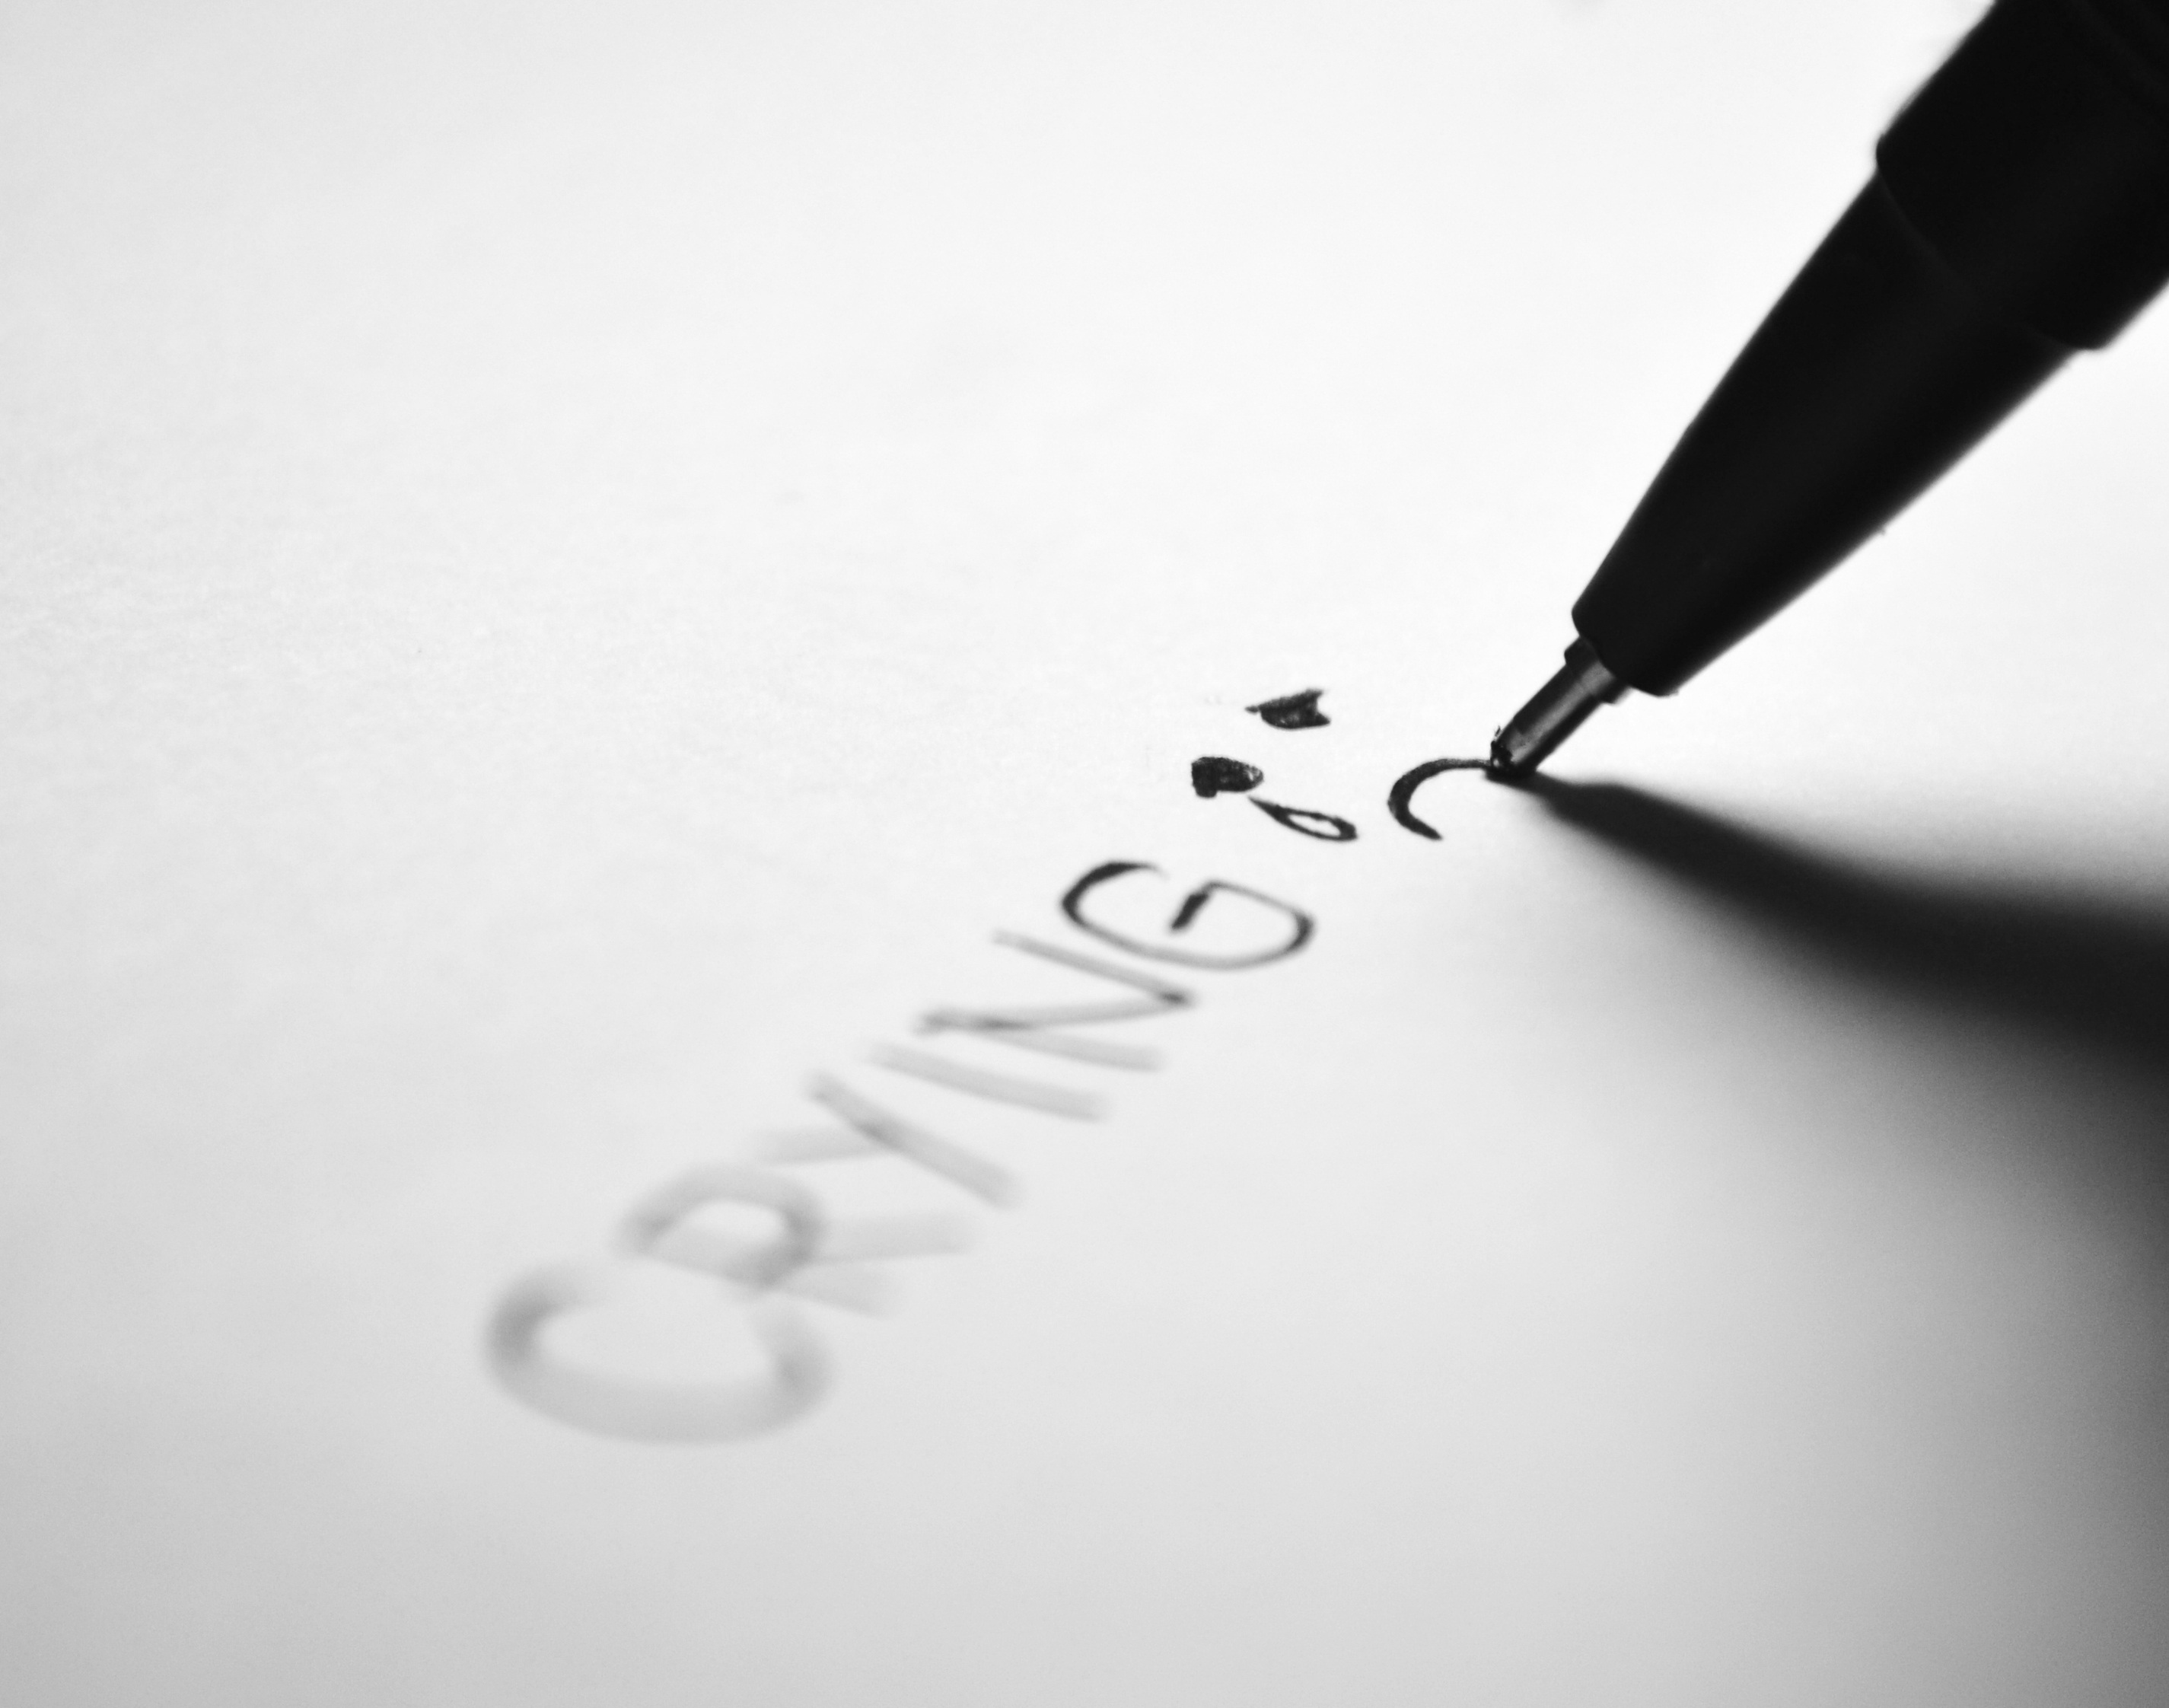
writing, hand, word, black and white, white, symbol, monochrome, paper, tear, write, cry, close up, brand, font, sad, face, sketch, drawing, illustration, text, handwriting, lost, calligraphy, icon, crying, failure, monochrome photography